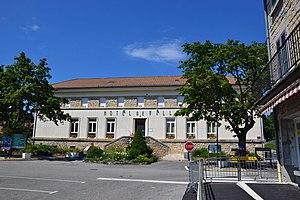
La Chapelle-en-Vercors est une commune française située dans le département de la Drôme en région Auvergne-Rhône-Alpes.